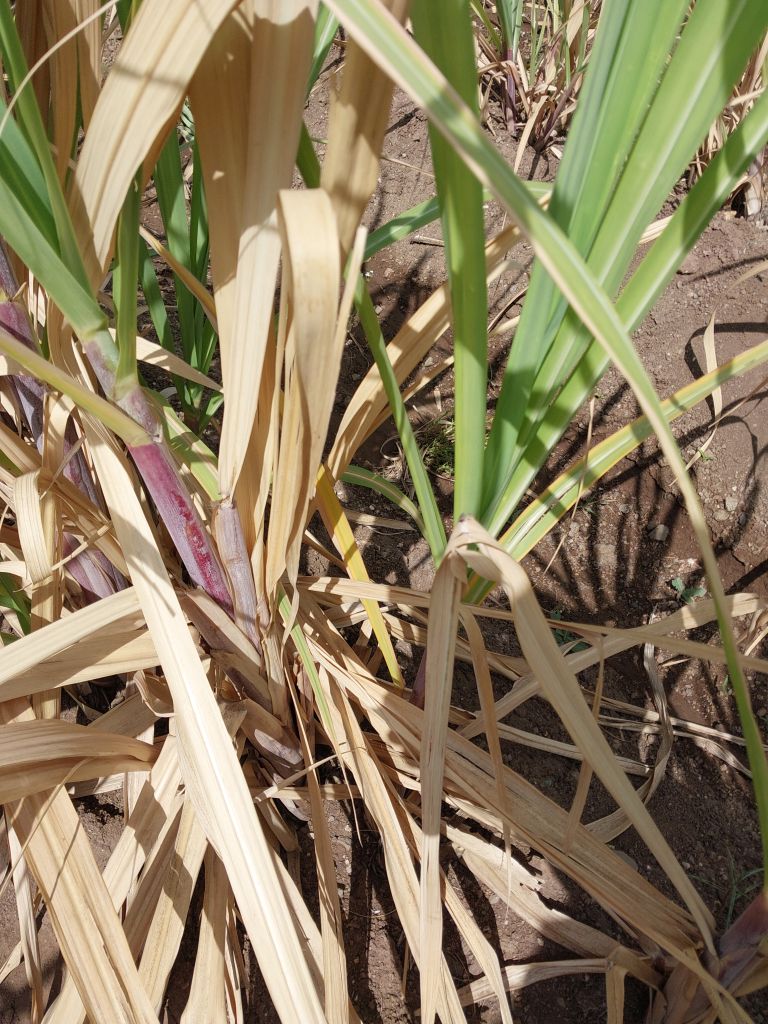
Label: Dried